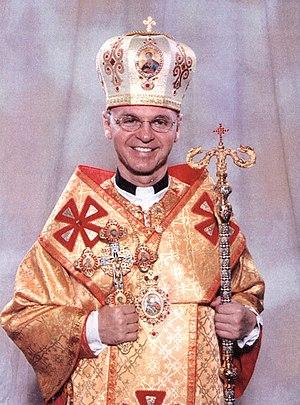
Vegreville est une ville de la province de l'Alberta au Canada. Elle couvre une superficie de 13 000 kilomètres carrés et compte une population d'un peu plus de 5 000 habitants. La principale activité économique de cette petite ville est l'agriculture.
Mᵍʳ David Motiuk, né le 13 janvier 1962 à Vegreville en Alberta, est l'évêque de l'éparchie catholique ukrainienne d'Edmonton en Alberta.